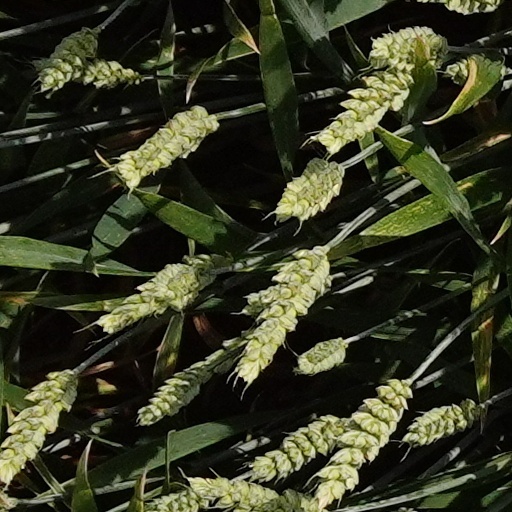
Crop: wheat